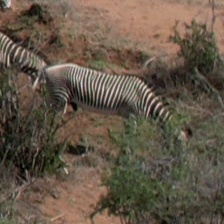
Pose orientation: right